Neda Jebraeili

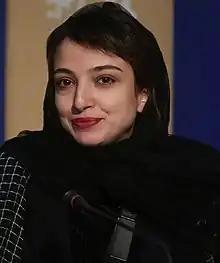
Jebraeili at the 2020 Fajr Film Festival

Neda Jebraeili (Persian: ندا جبرائیلی‎; born October 7, 1990) is an Iranian actress. She is best known for her acting in "Bending the Rules" (2013), "Fish & Cat" (2013), "Boarding Pass" (2017), "Drowning in Holy Water" (2020) and "World War III" (2022). She received two Crystal Simorgh nominations for her performances in "Bending the Rules" and "Drowning in Holy Water".